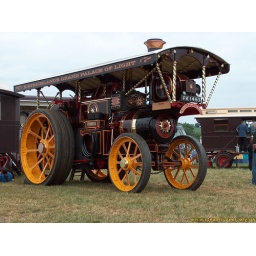
Burrell showmans road locomotive 'Pride Of Worcester' built in 1907.